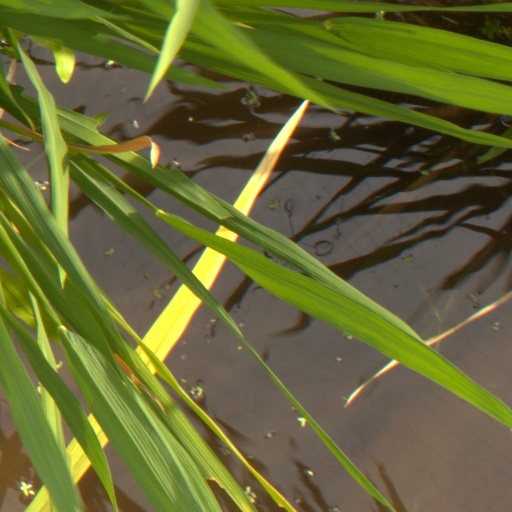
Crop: rice